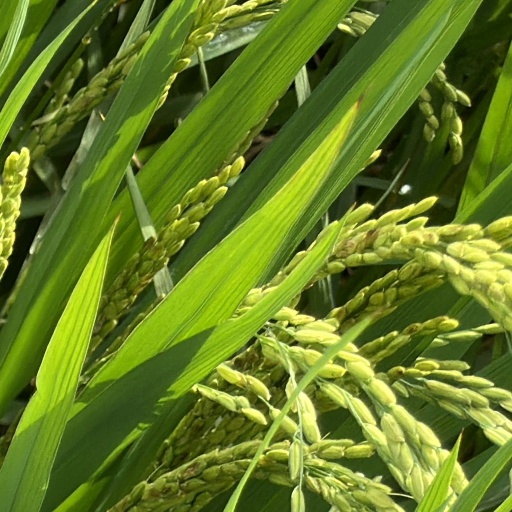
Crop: rice